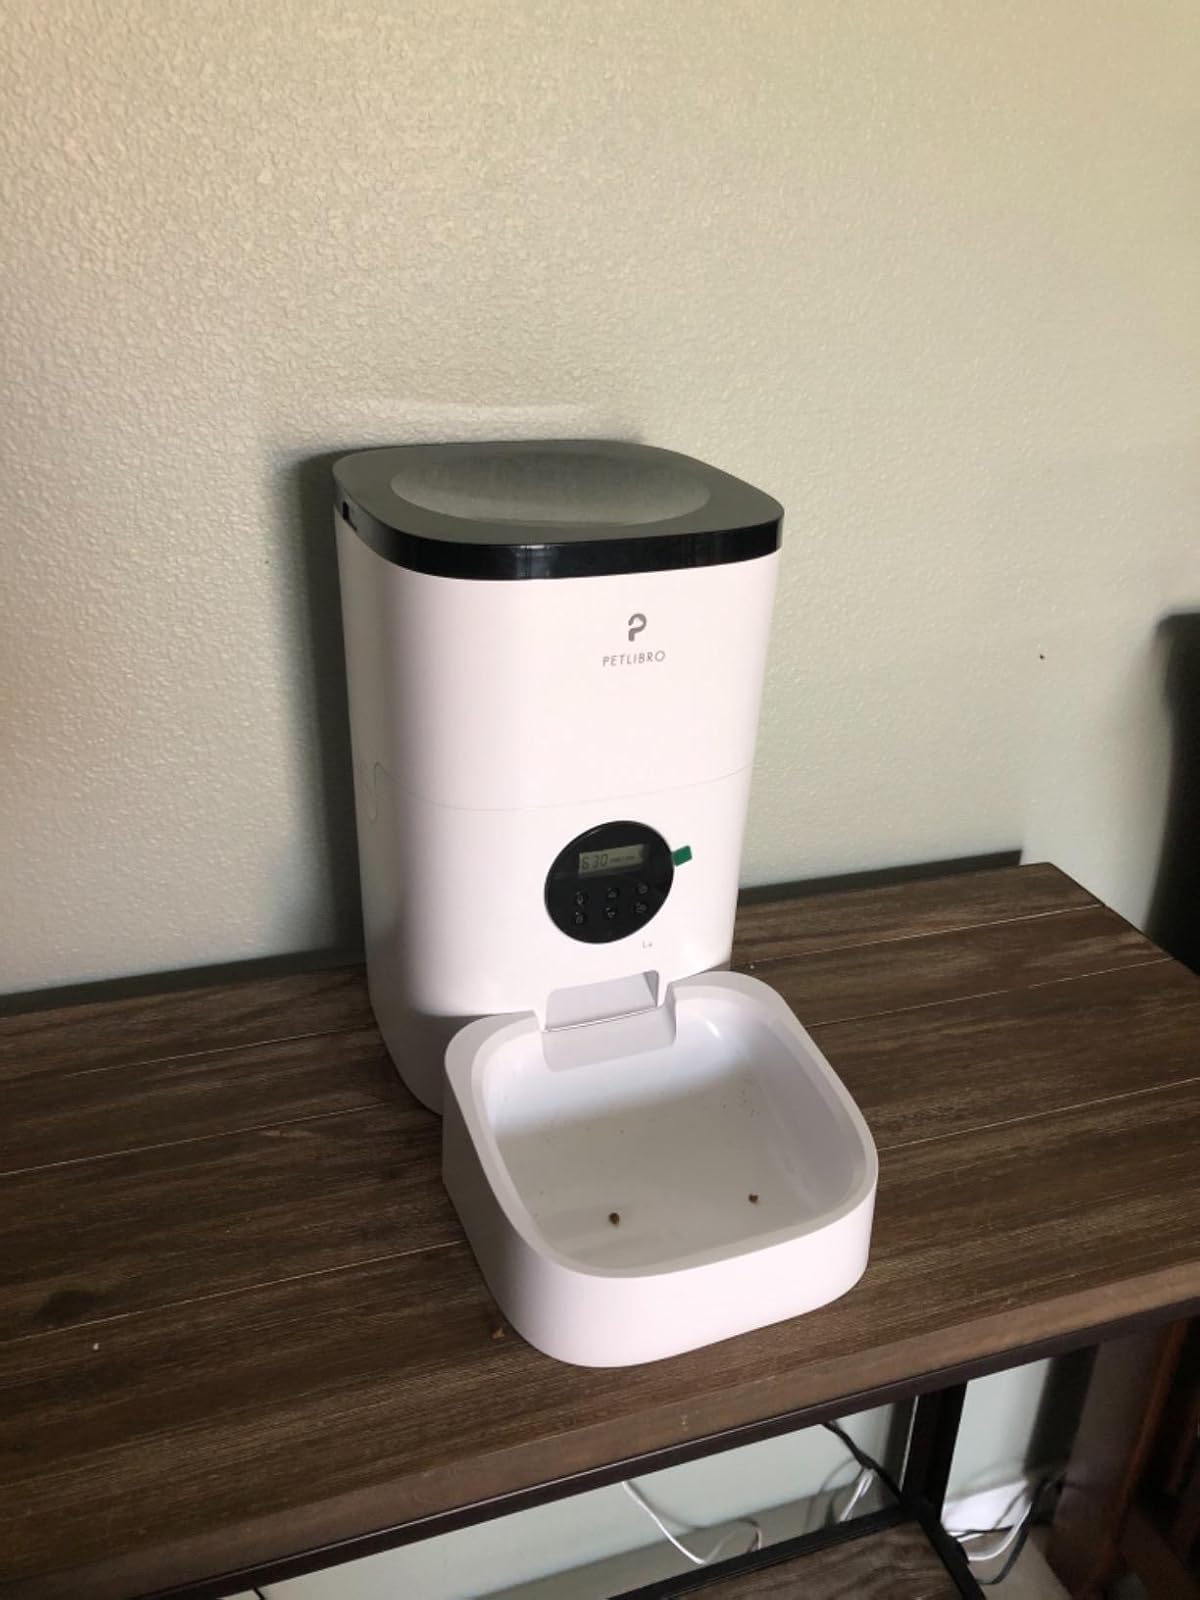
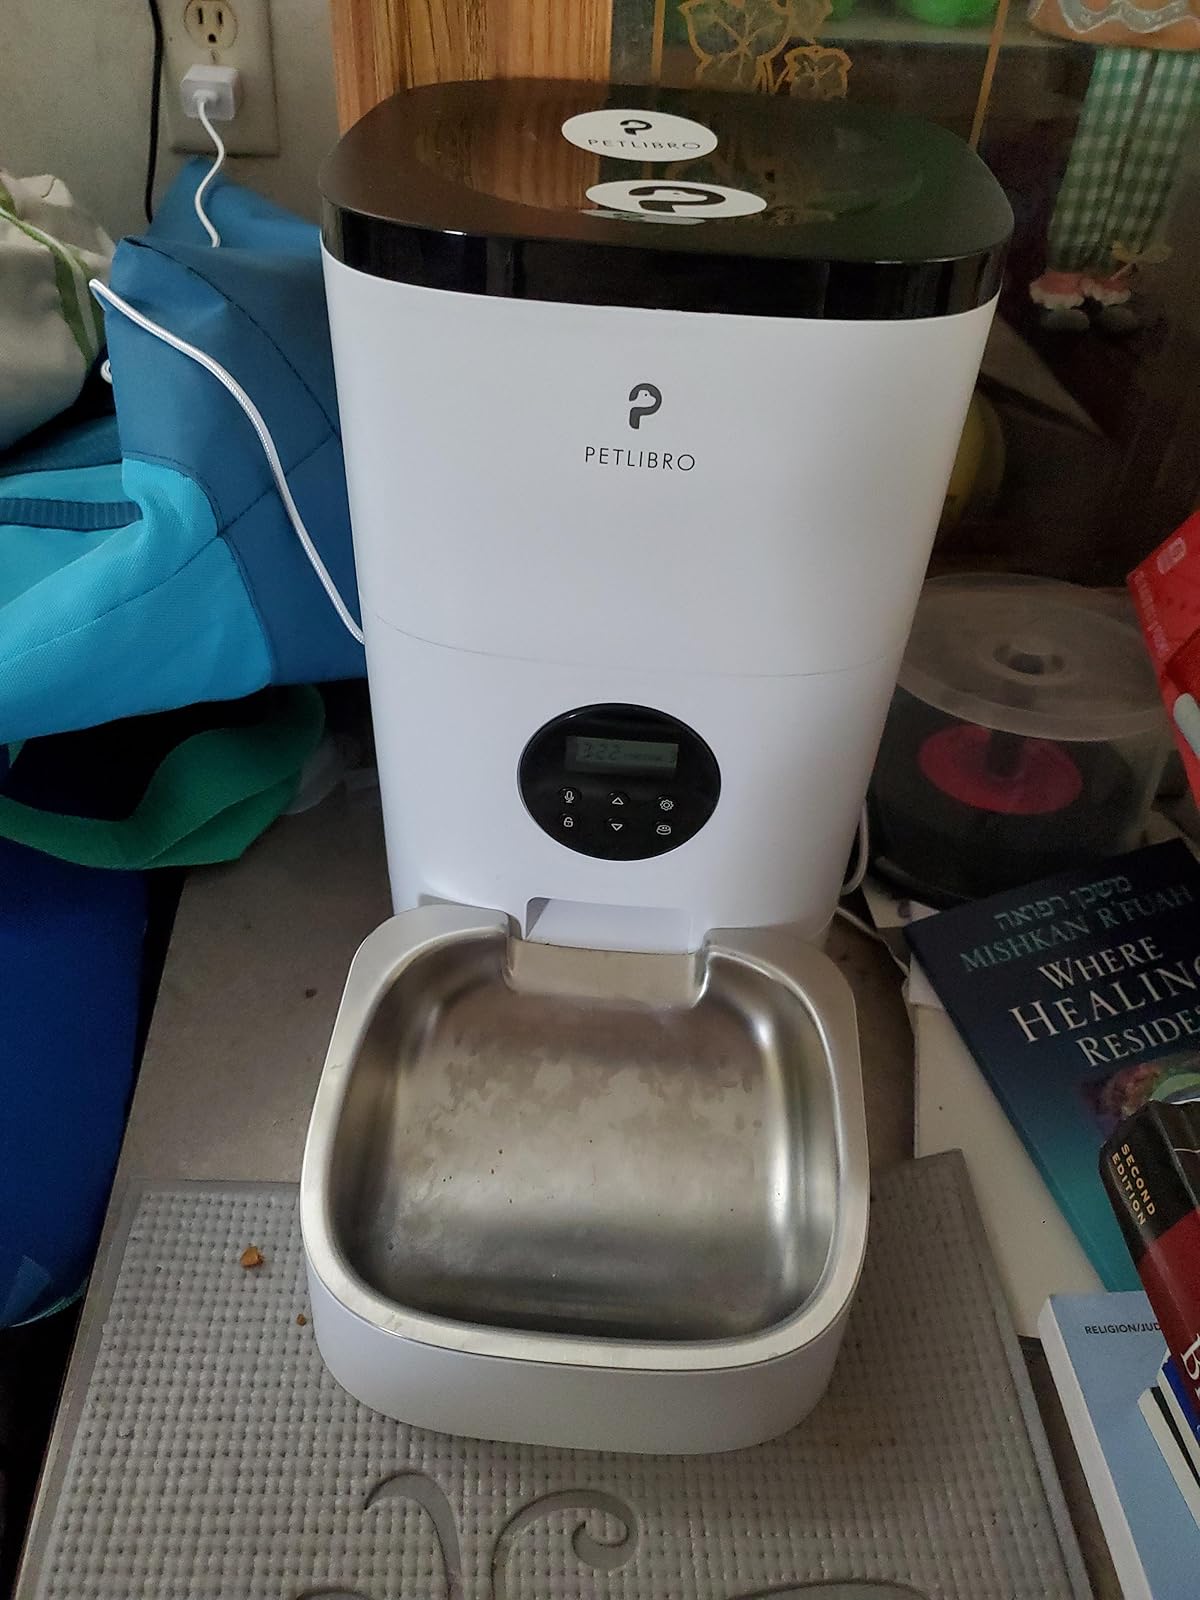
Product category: items_feeder
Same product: yes